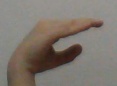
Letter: jeem